Phil Stevens (ice hockey)

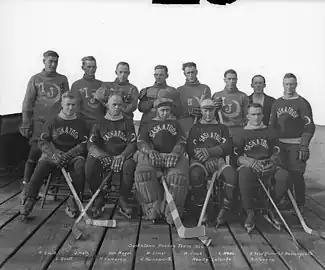
Stevens, sitting far right, with the Saskatoon Sheiks/Crescents in 1923–24.

Philip Collins Stevens (February 15, 1893 – April 8, 1968) was a Canadian professional ice hockey centre who played hockey from 1911 until 1932.